Nuno Lopes

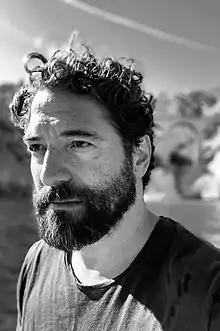
Lopes in 2020

Nuno Miguel Pereira Lopes (born 6 May 1978) is a Portuguese actor and DJ. He's internationally known for his role in "Saint George", the Portuguese entry for the Best Foreign Language Film at the 90th Academy Awards, and most recently for his role at Netflix TV series, "White Lines" as Duarte "Boxer" Silva.